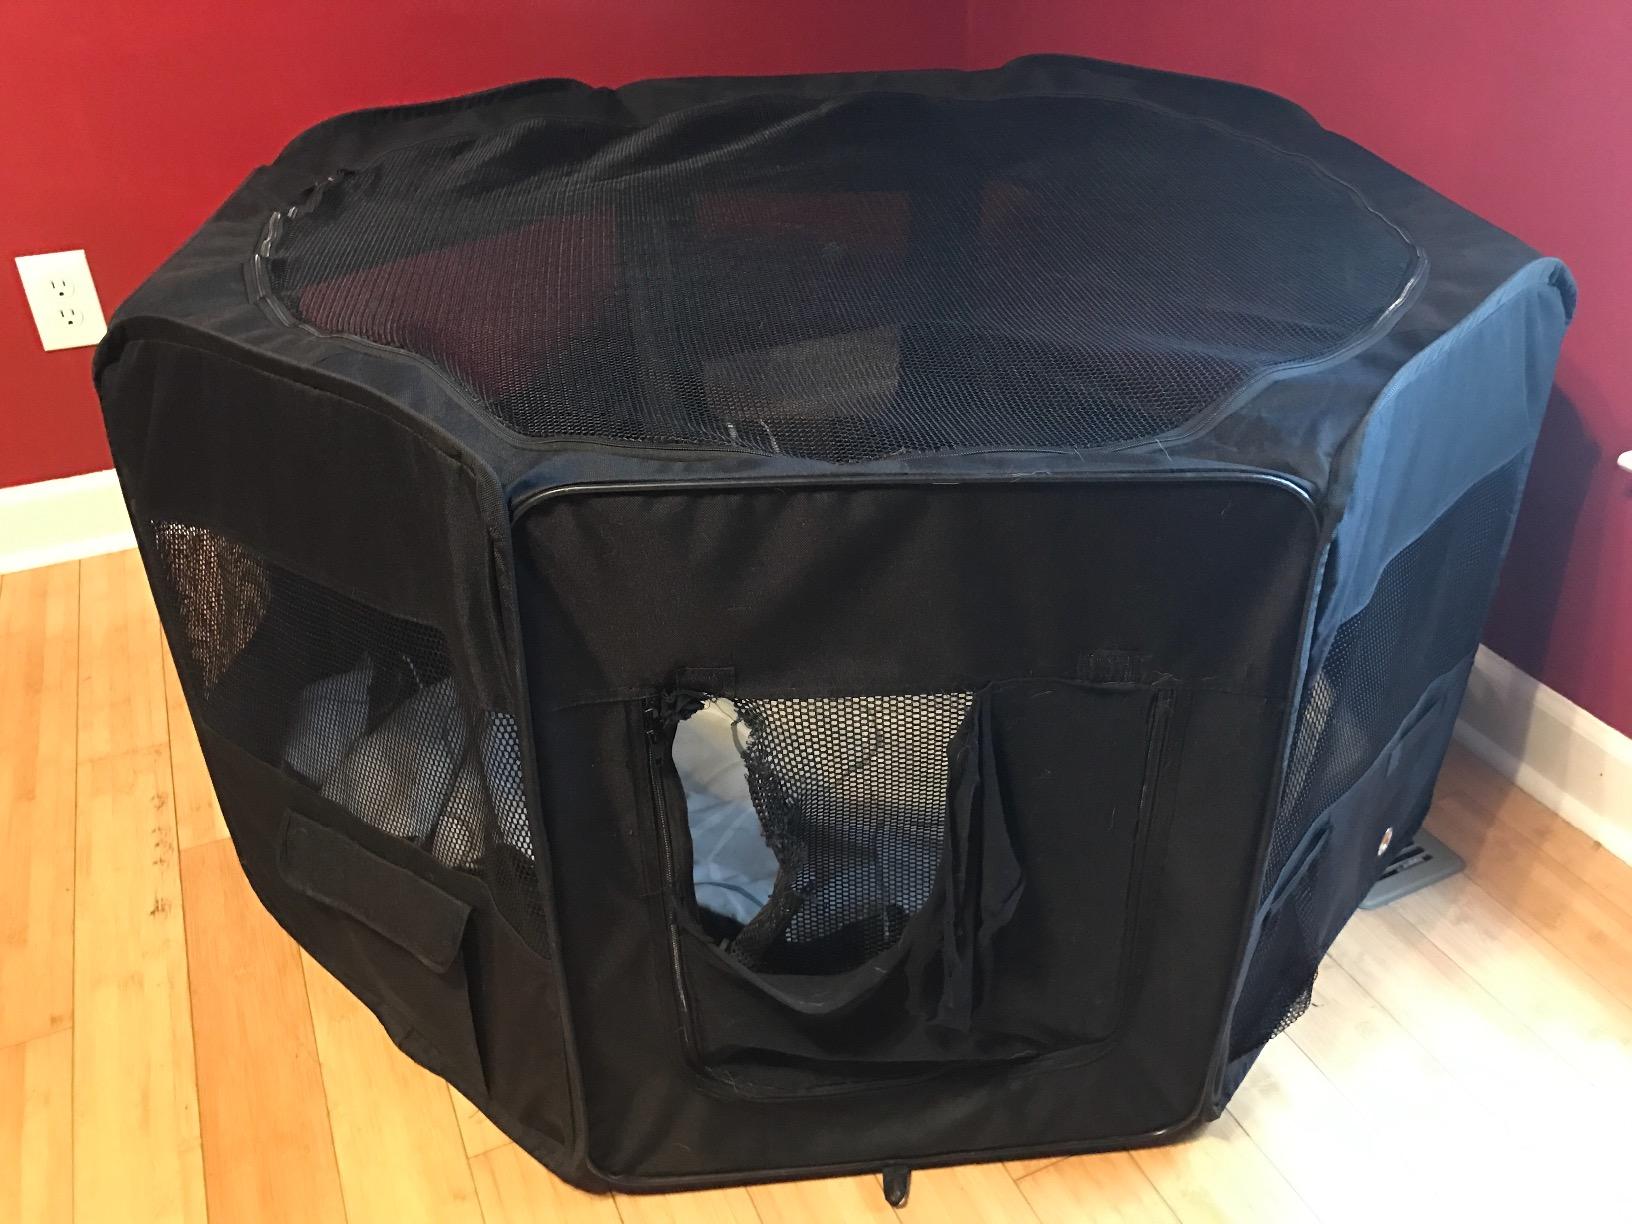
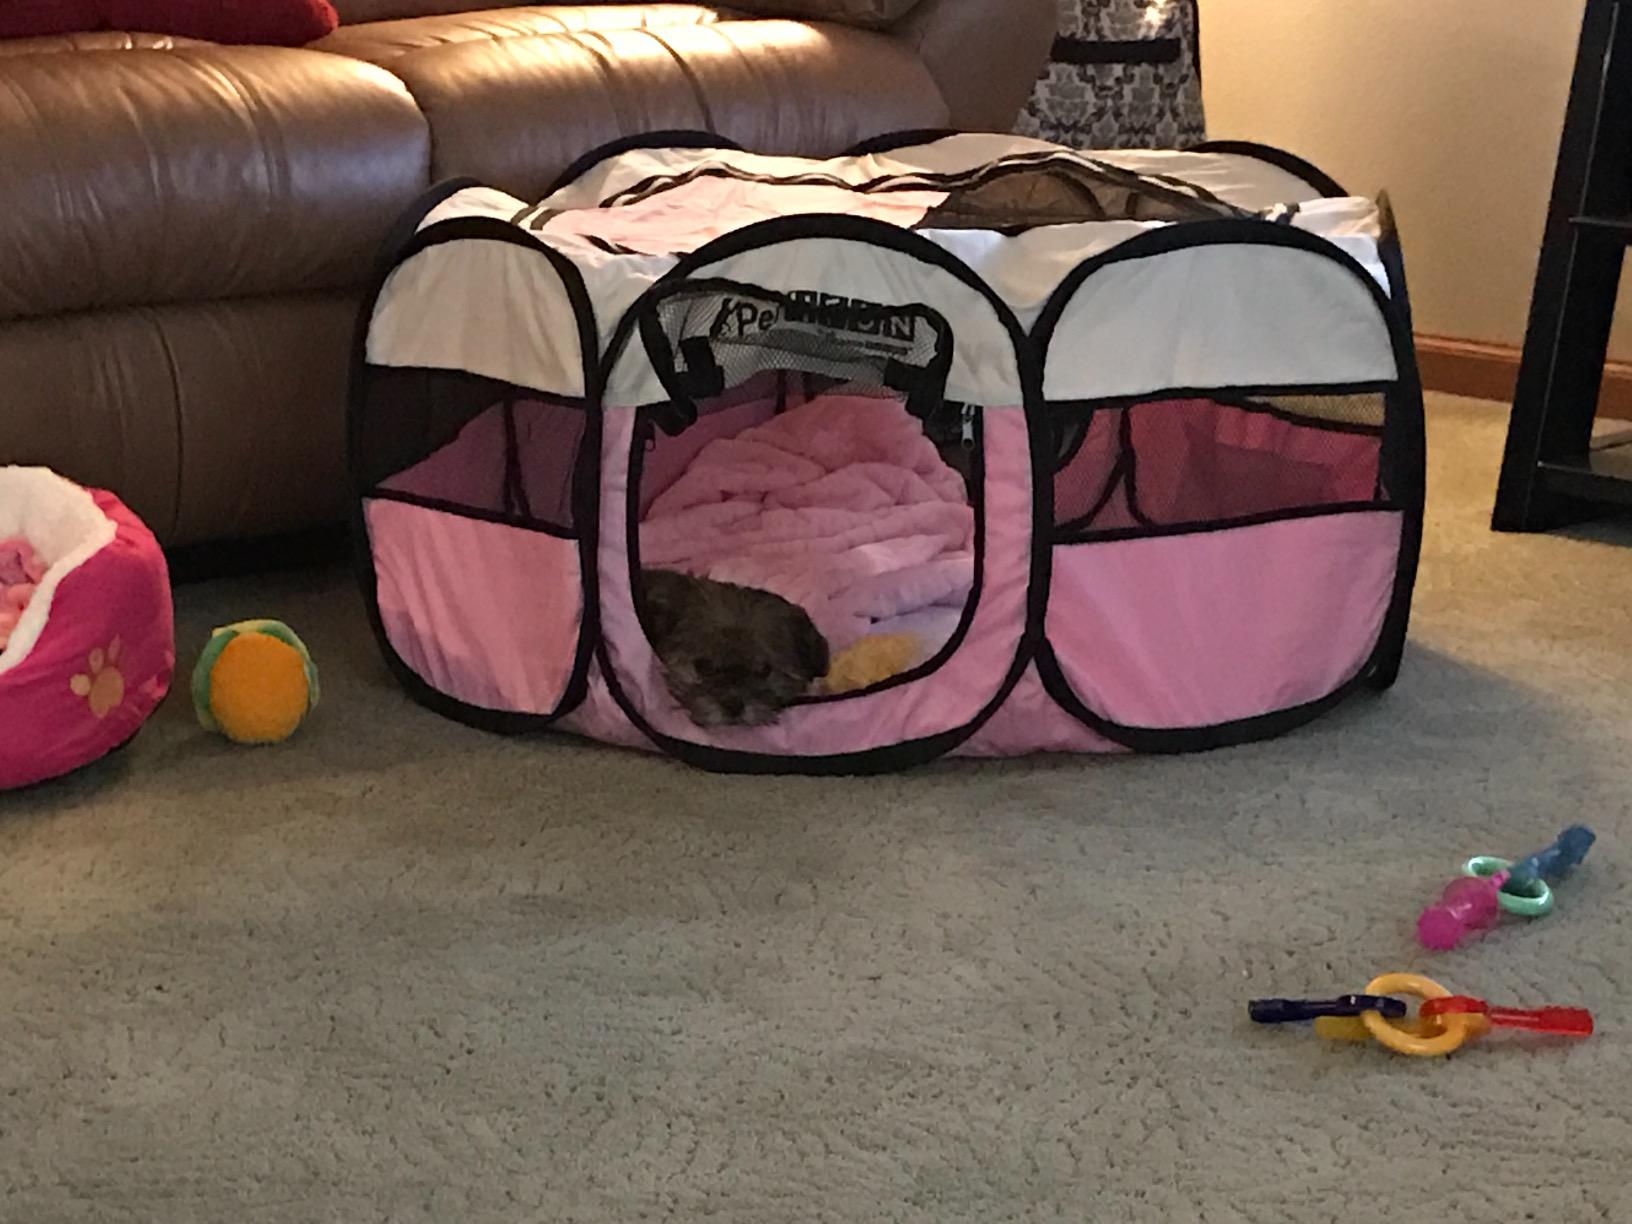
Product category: items_kennel
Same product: no